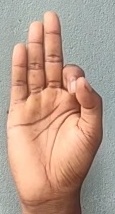
ASL sign: F